Cantal

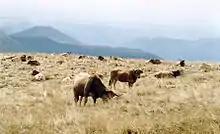
Aubrac cattle on the Plomb du Cantal

The climate being generally too cool and damp for grain, much of Cantal is given over to pasture for Aubrac and Salers cattle, sheep, and, formerly, horses. This in turn supports a dairy industry responsible for butter and Roquefort cheese and the appellation-controlled cheeses Cantal, Salers, and Bleu d'Auvergne. Cantal is the French department with the greatest number of appellation-controlled cheeses, although proper Roquefort is now restricted to cheese produced in the Aveyron department. The region's mineral products include coal, copper, lead, iron, antimony, granite, slate and lime, but the department's isolation and poor infrastructure long precluded their exploitation. Before the First World War, the primary exports were livestock, cheese, butter, and coal and the main imports were coal, wine, grain, flour, and pottery. By then, it had been connected to both the Orleans and Midi railways.